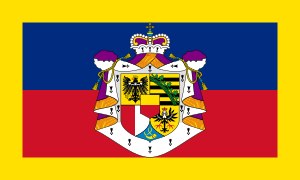
Liechtenstein / Flag og nationalhymne
Fyrstens flag
Liechtenstein er et fyrstedømme beliggende mellem Schweiz og Østrig.